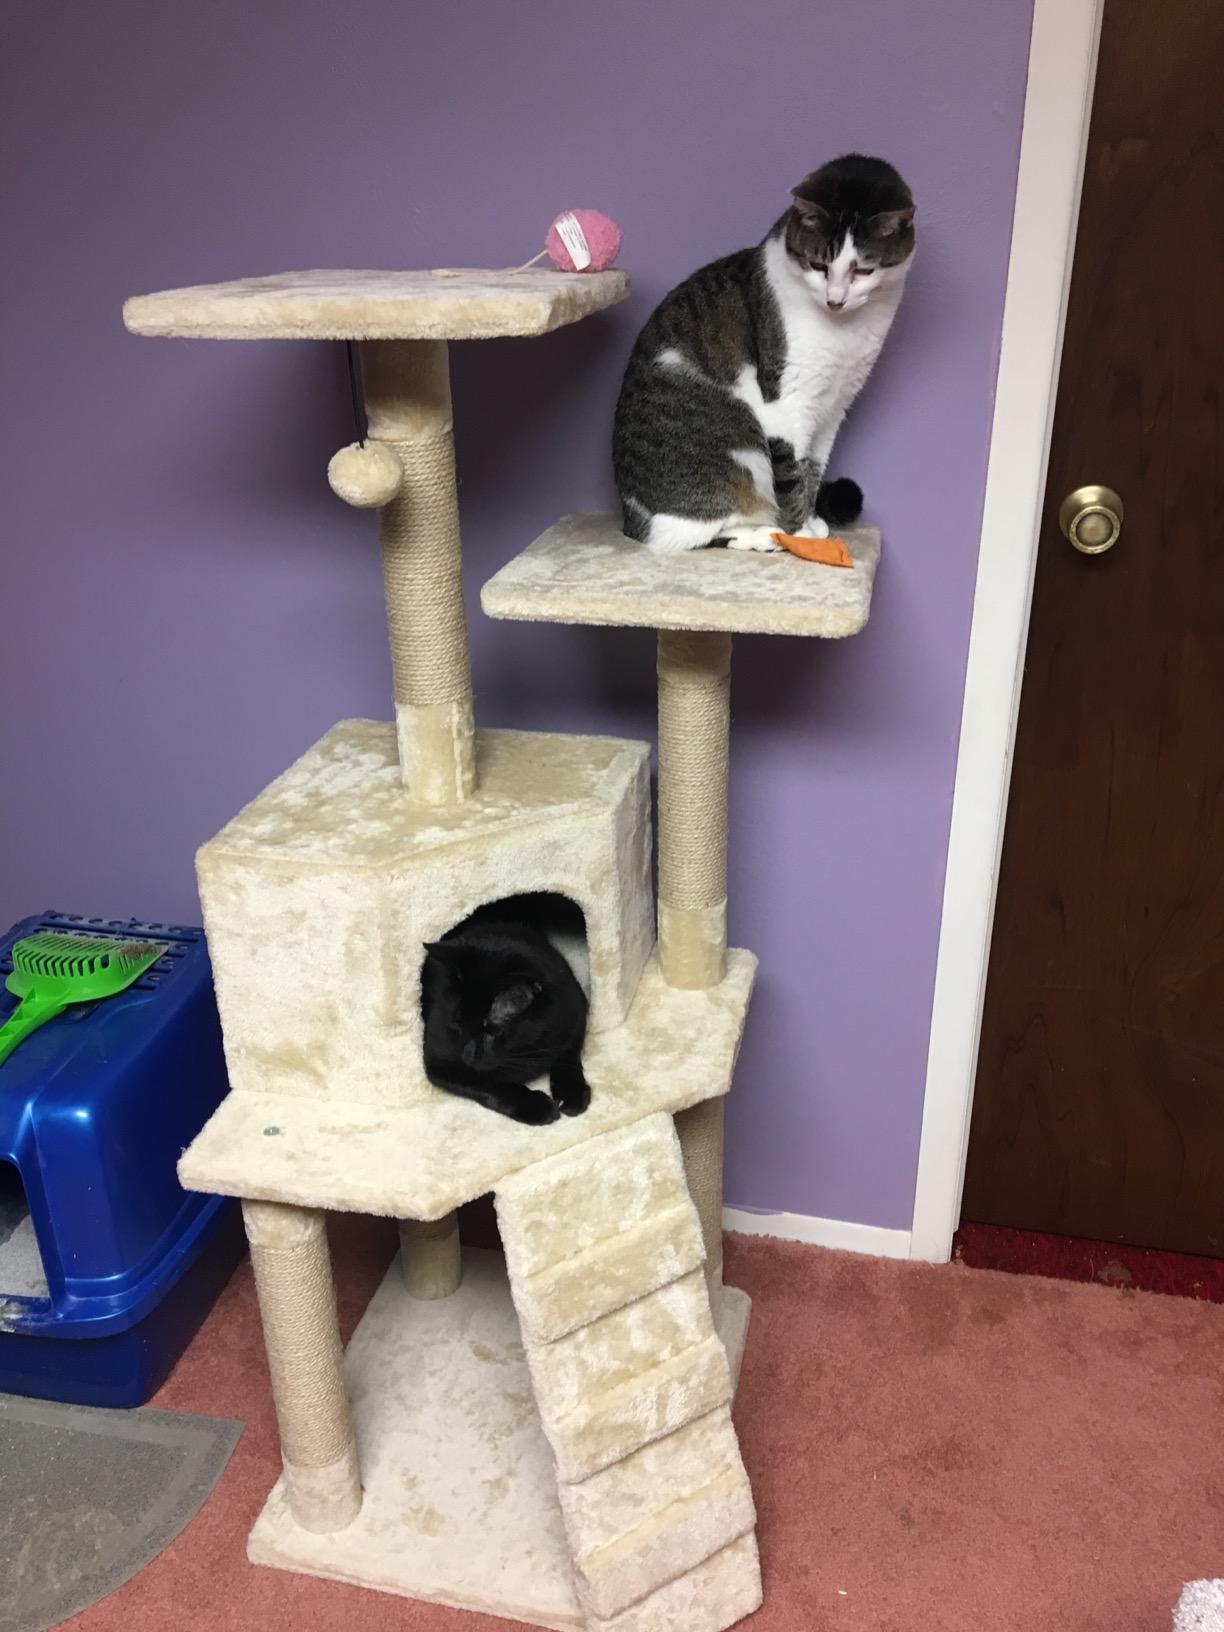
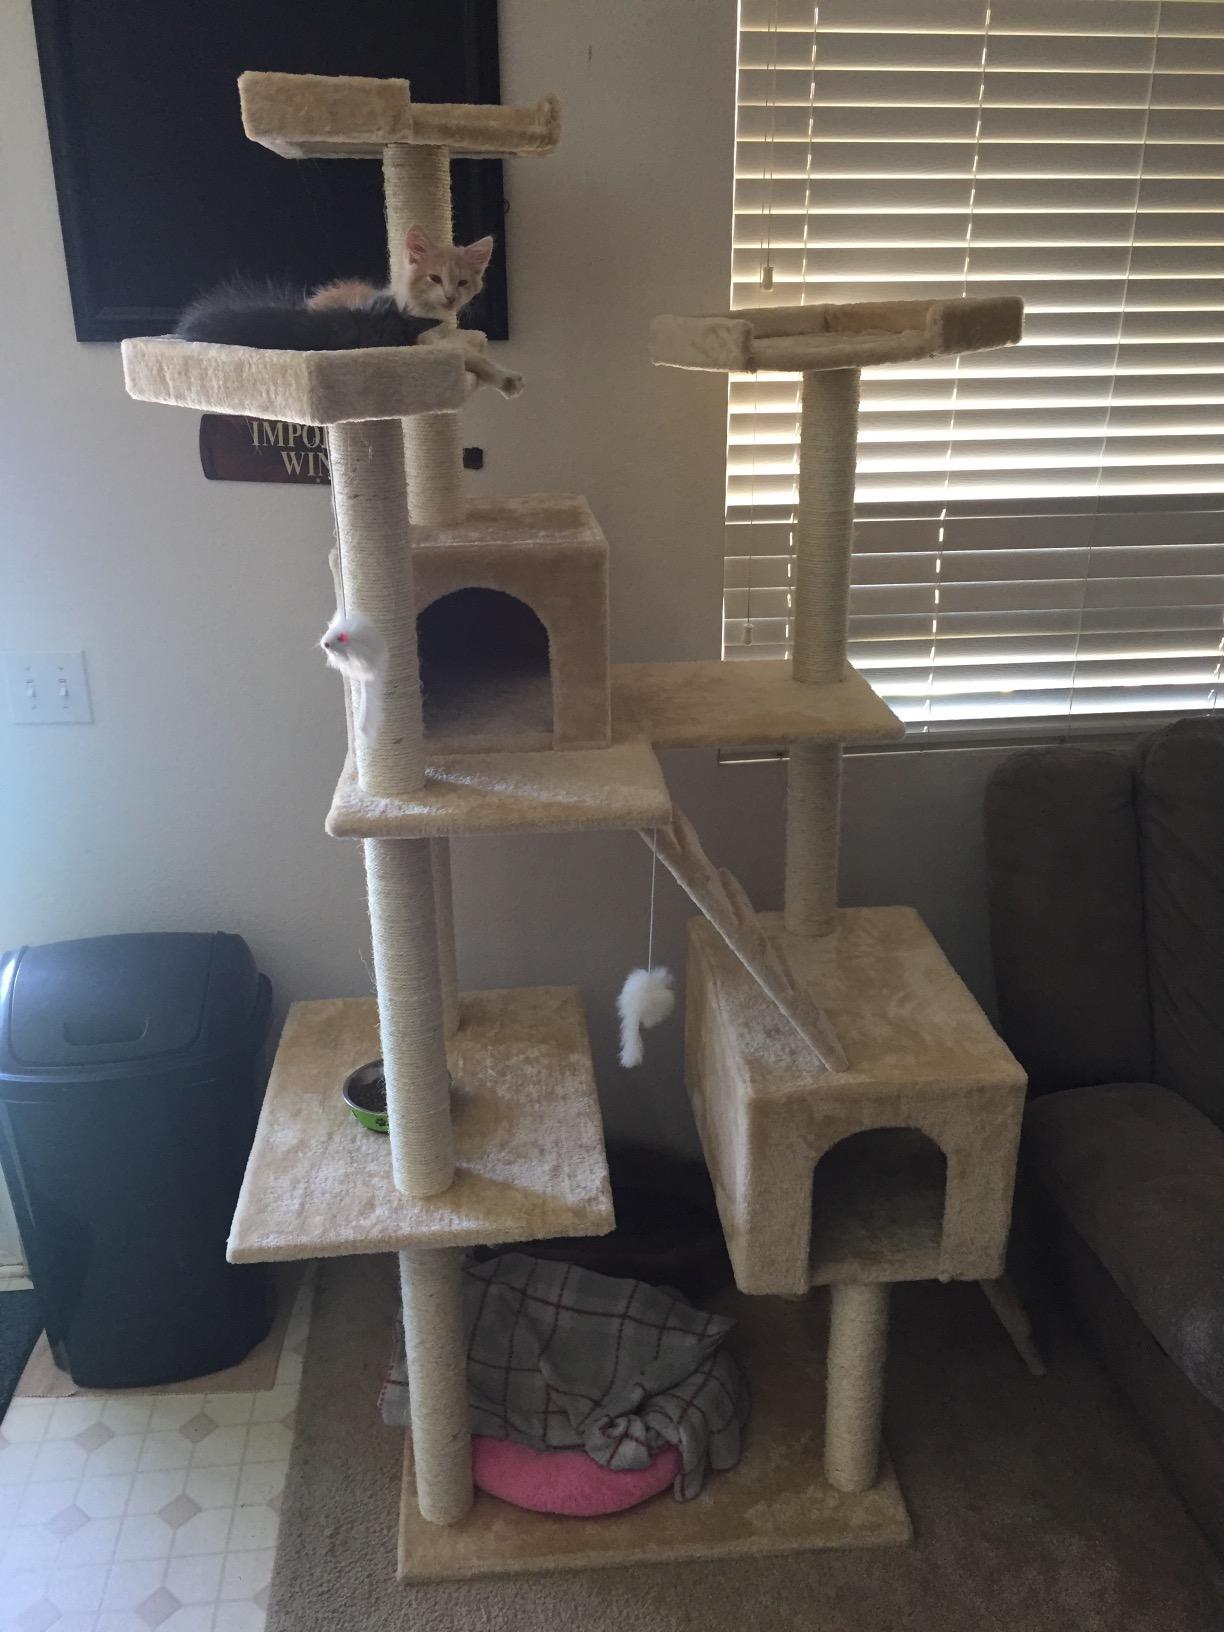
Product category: items_cat tree
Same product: no